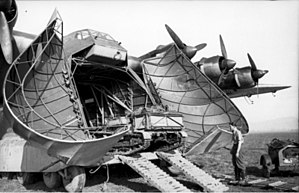
Messerschmitt Me 323
Messerschmitt Me 323 i Tunesien
Messerschmitt Me 323 Gigant er et tysk 6-motors transportfly, bygget af? under 2. verdenskrig. Me 323 blev kun brug i en kort periode, men fløj bl.a. med forsyninger til de tyske tropper under kampene i Rusland og Afrika. Flyet var på grund af sin størrelse og lave hastighed et let bytte for angribende jagerfly. Motorerne var Gnome-Rhône suppleret af Vichy-Frankrig.